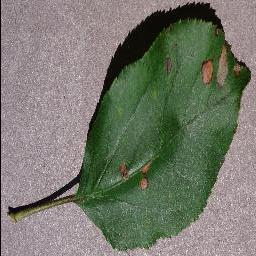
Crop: apple
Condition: black_rot